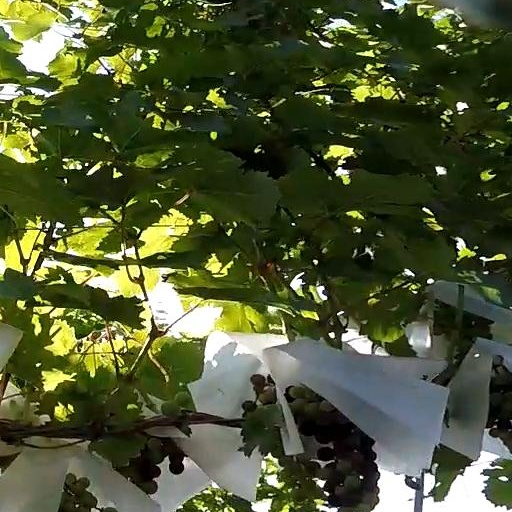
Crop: grape